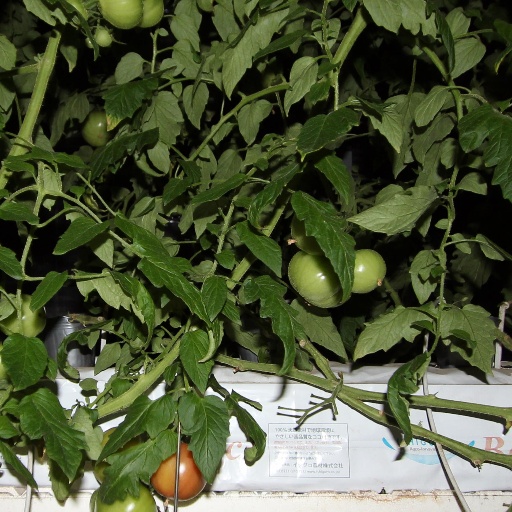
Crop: tomato